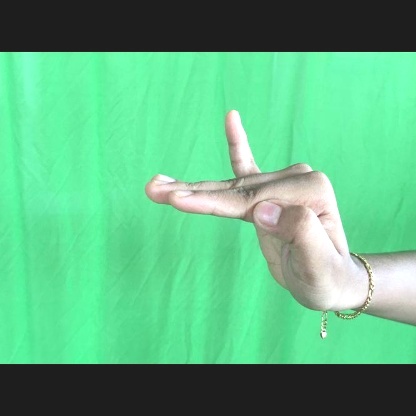
Mudra: Hamsapaksha